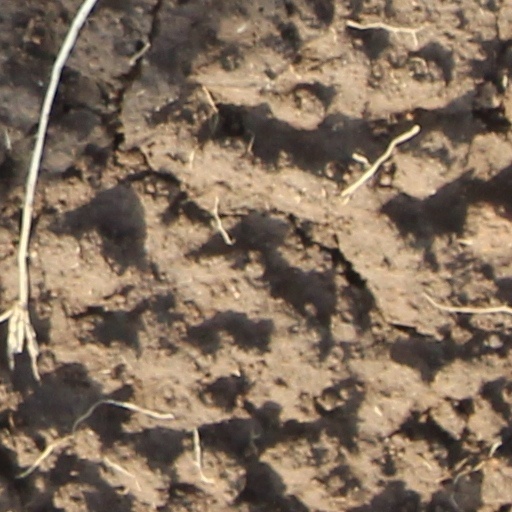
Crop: wheat